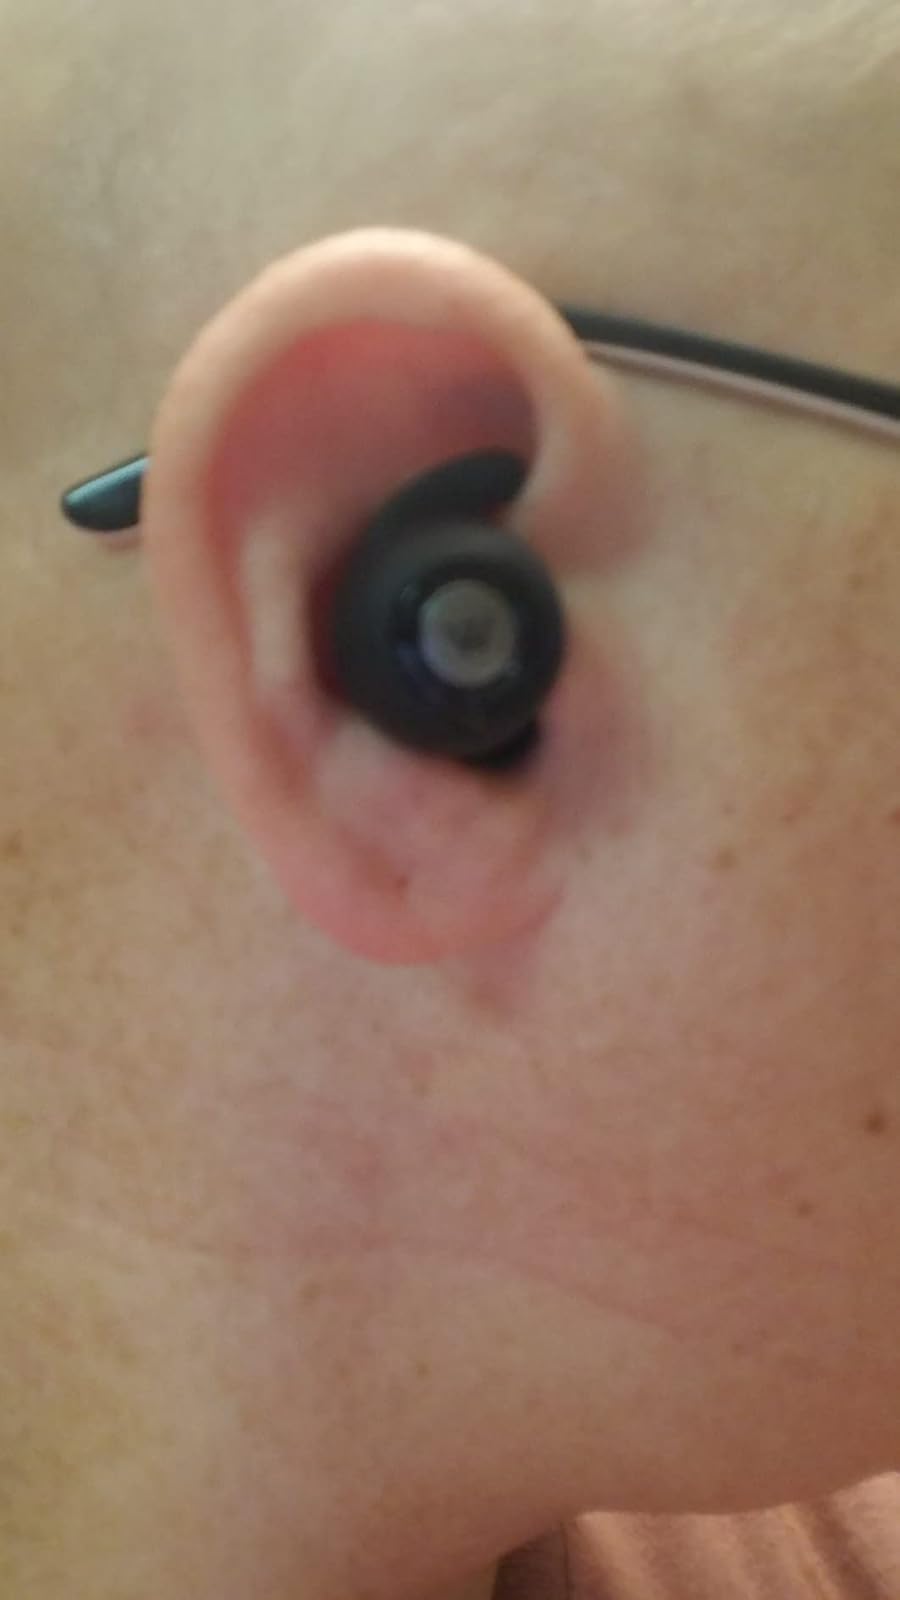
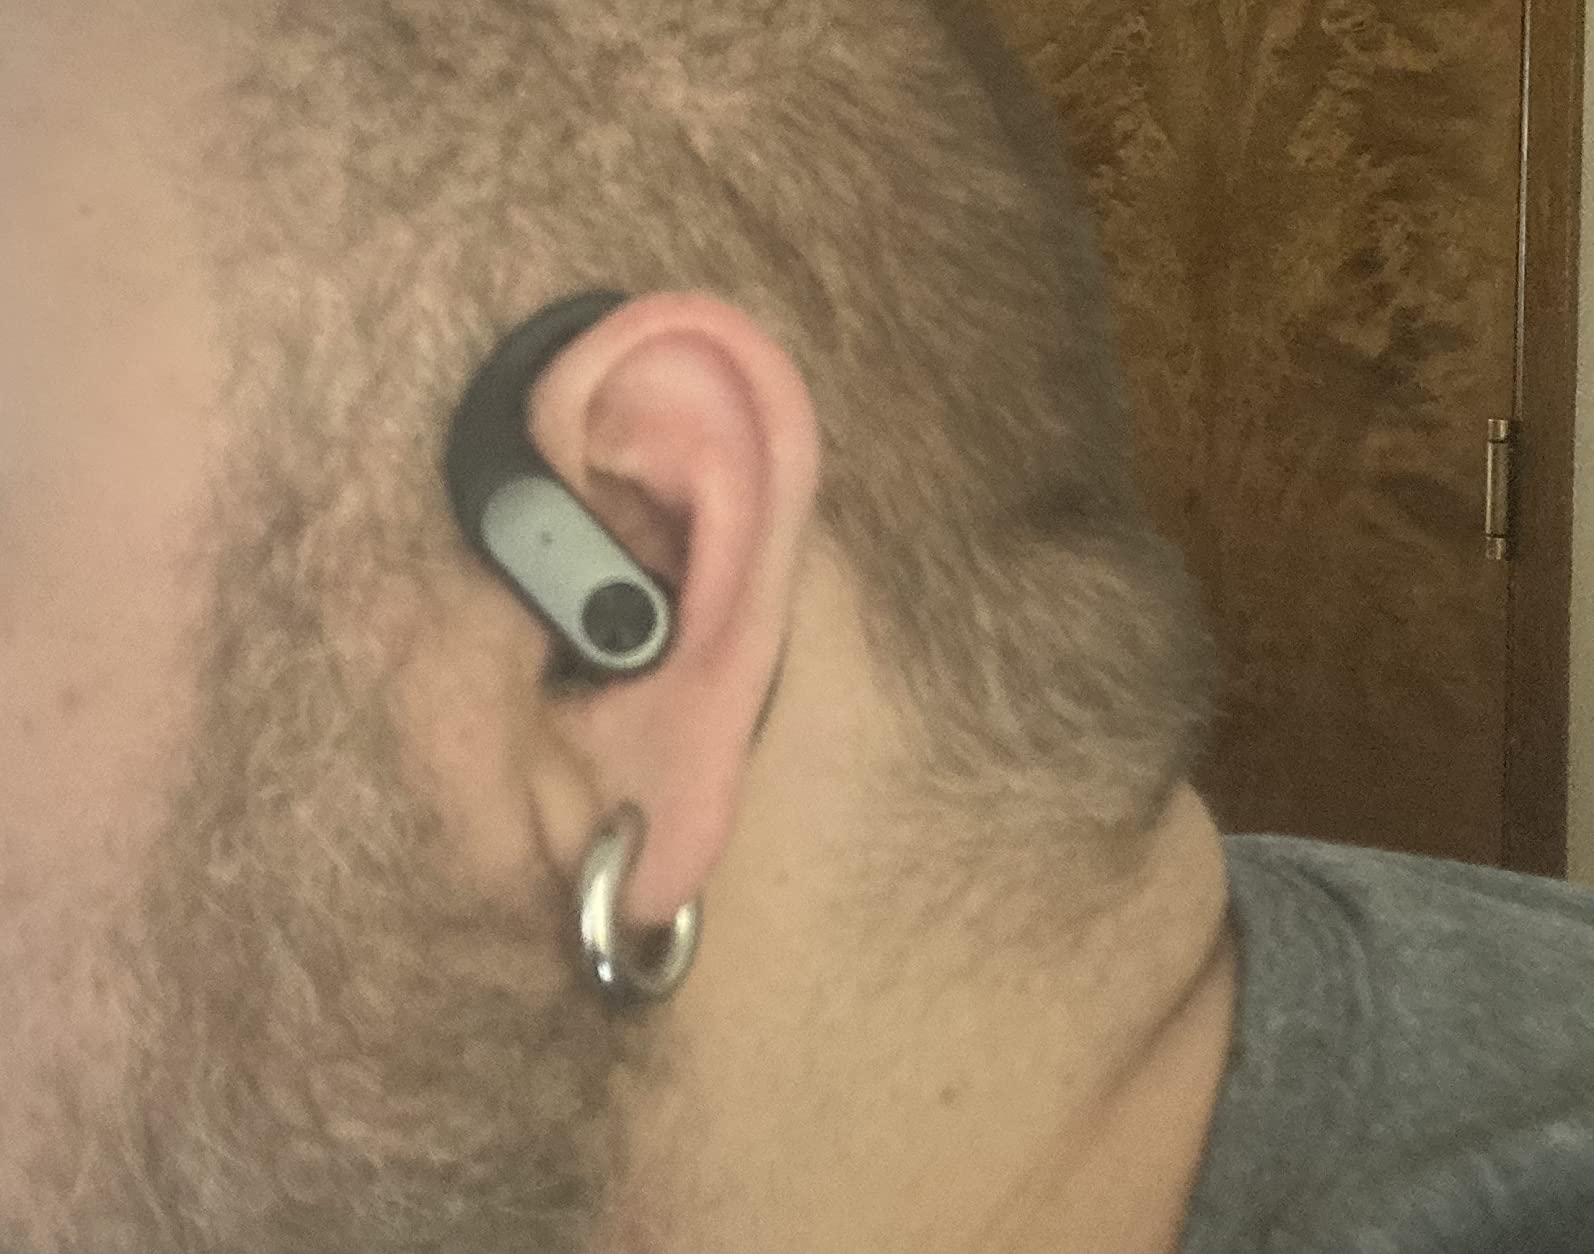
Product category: earbuds
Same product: no